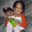
Label: baby